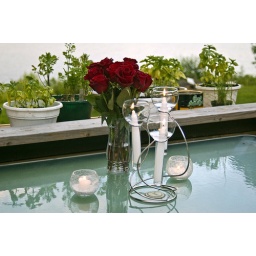
The table outside for our anniversary dinner. Those are the roses Corey got me, in the vase.